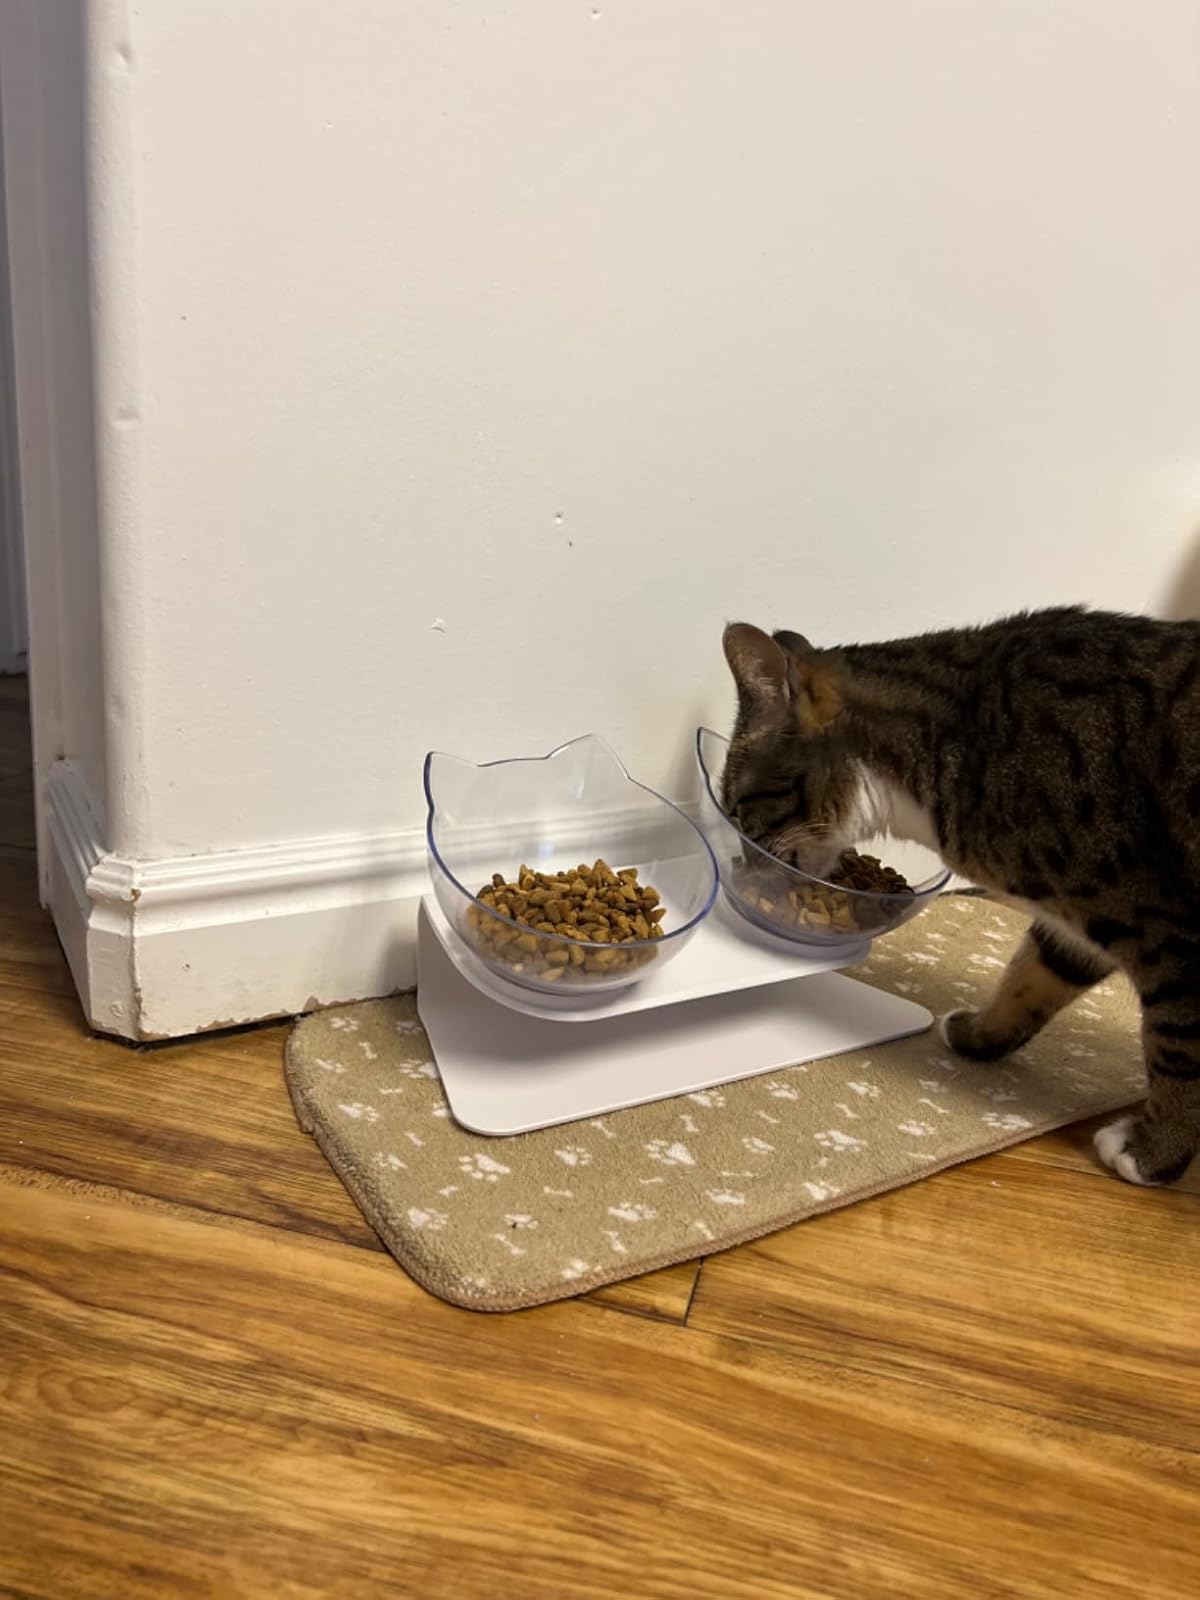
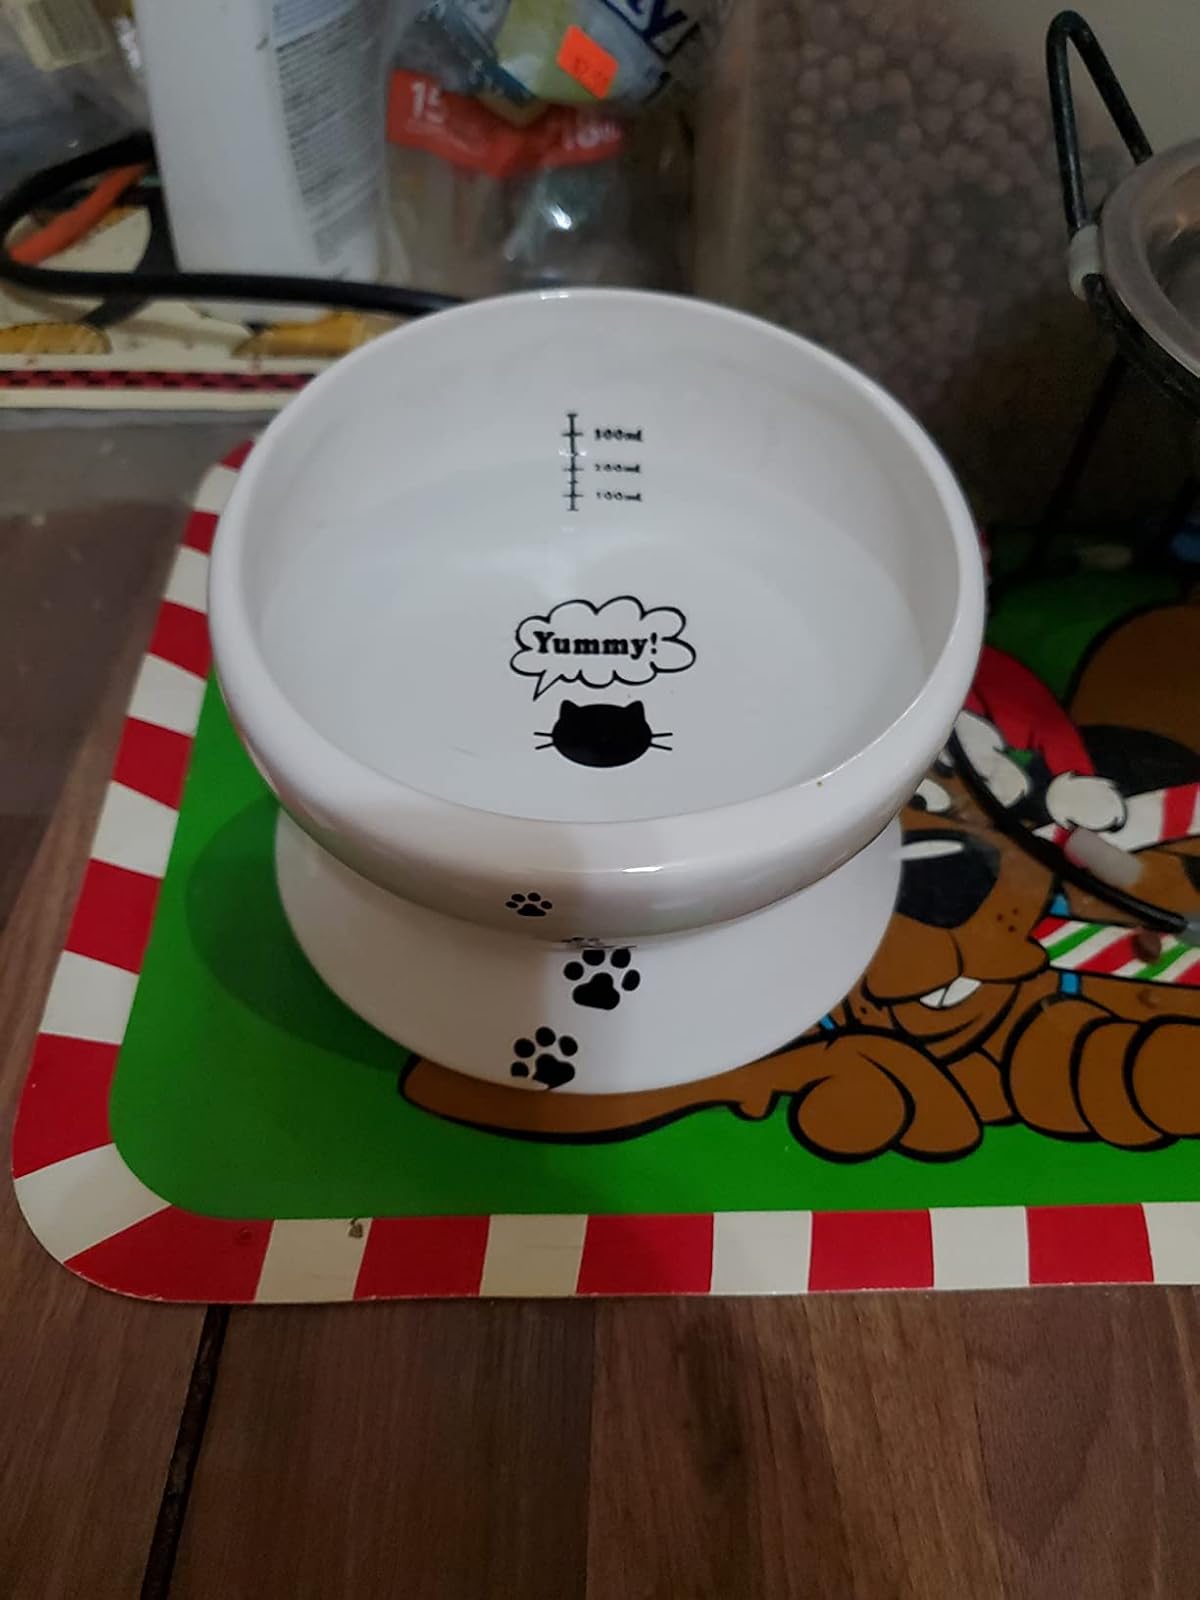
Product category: items_bowl
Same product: no